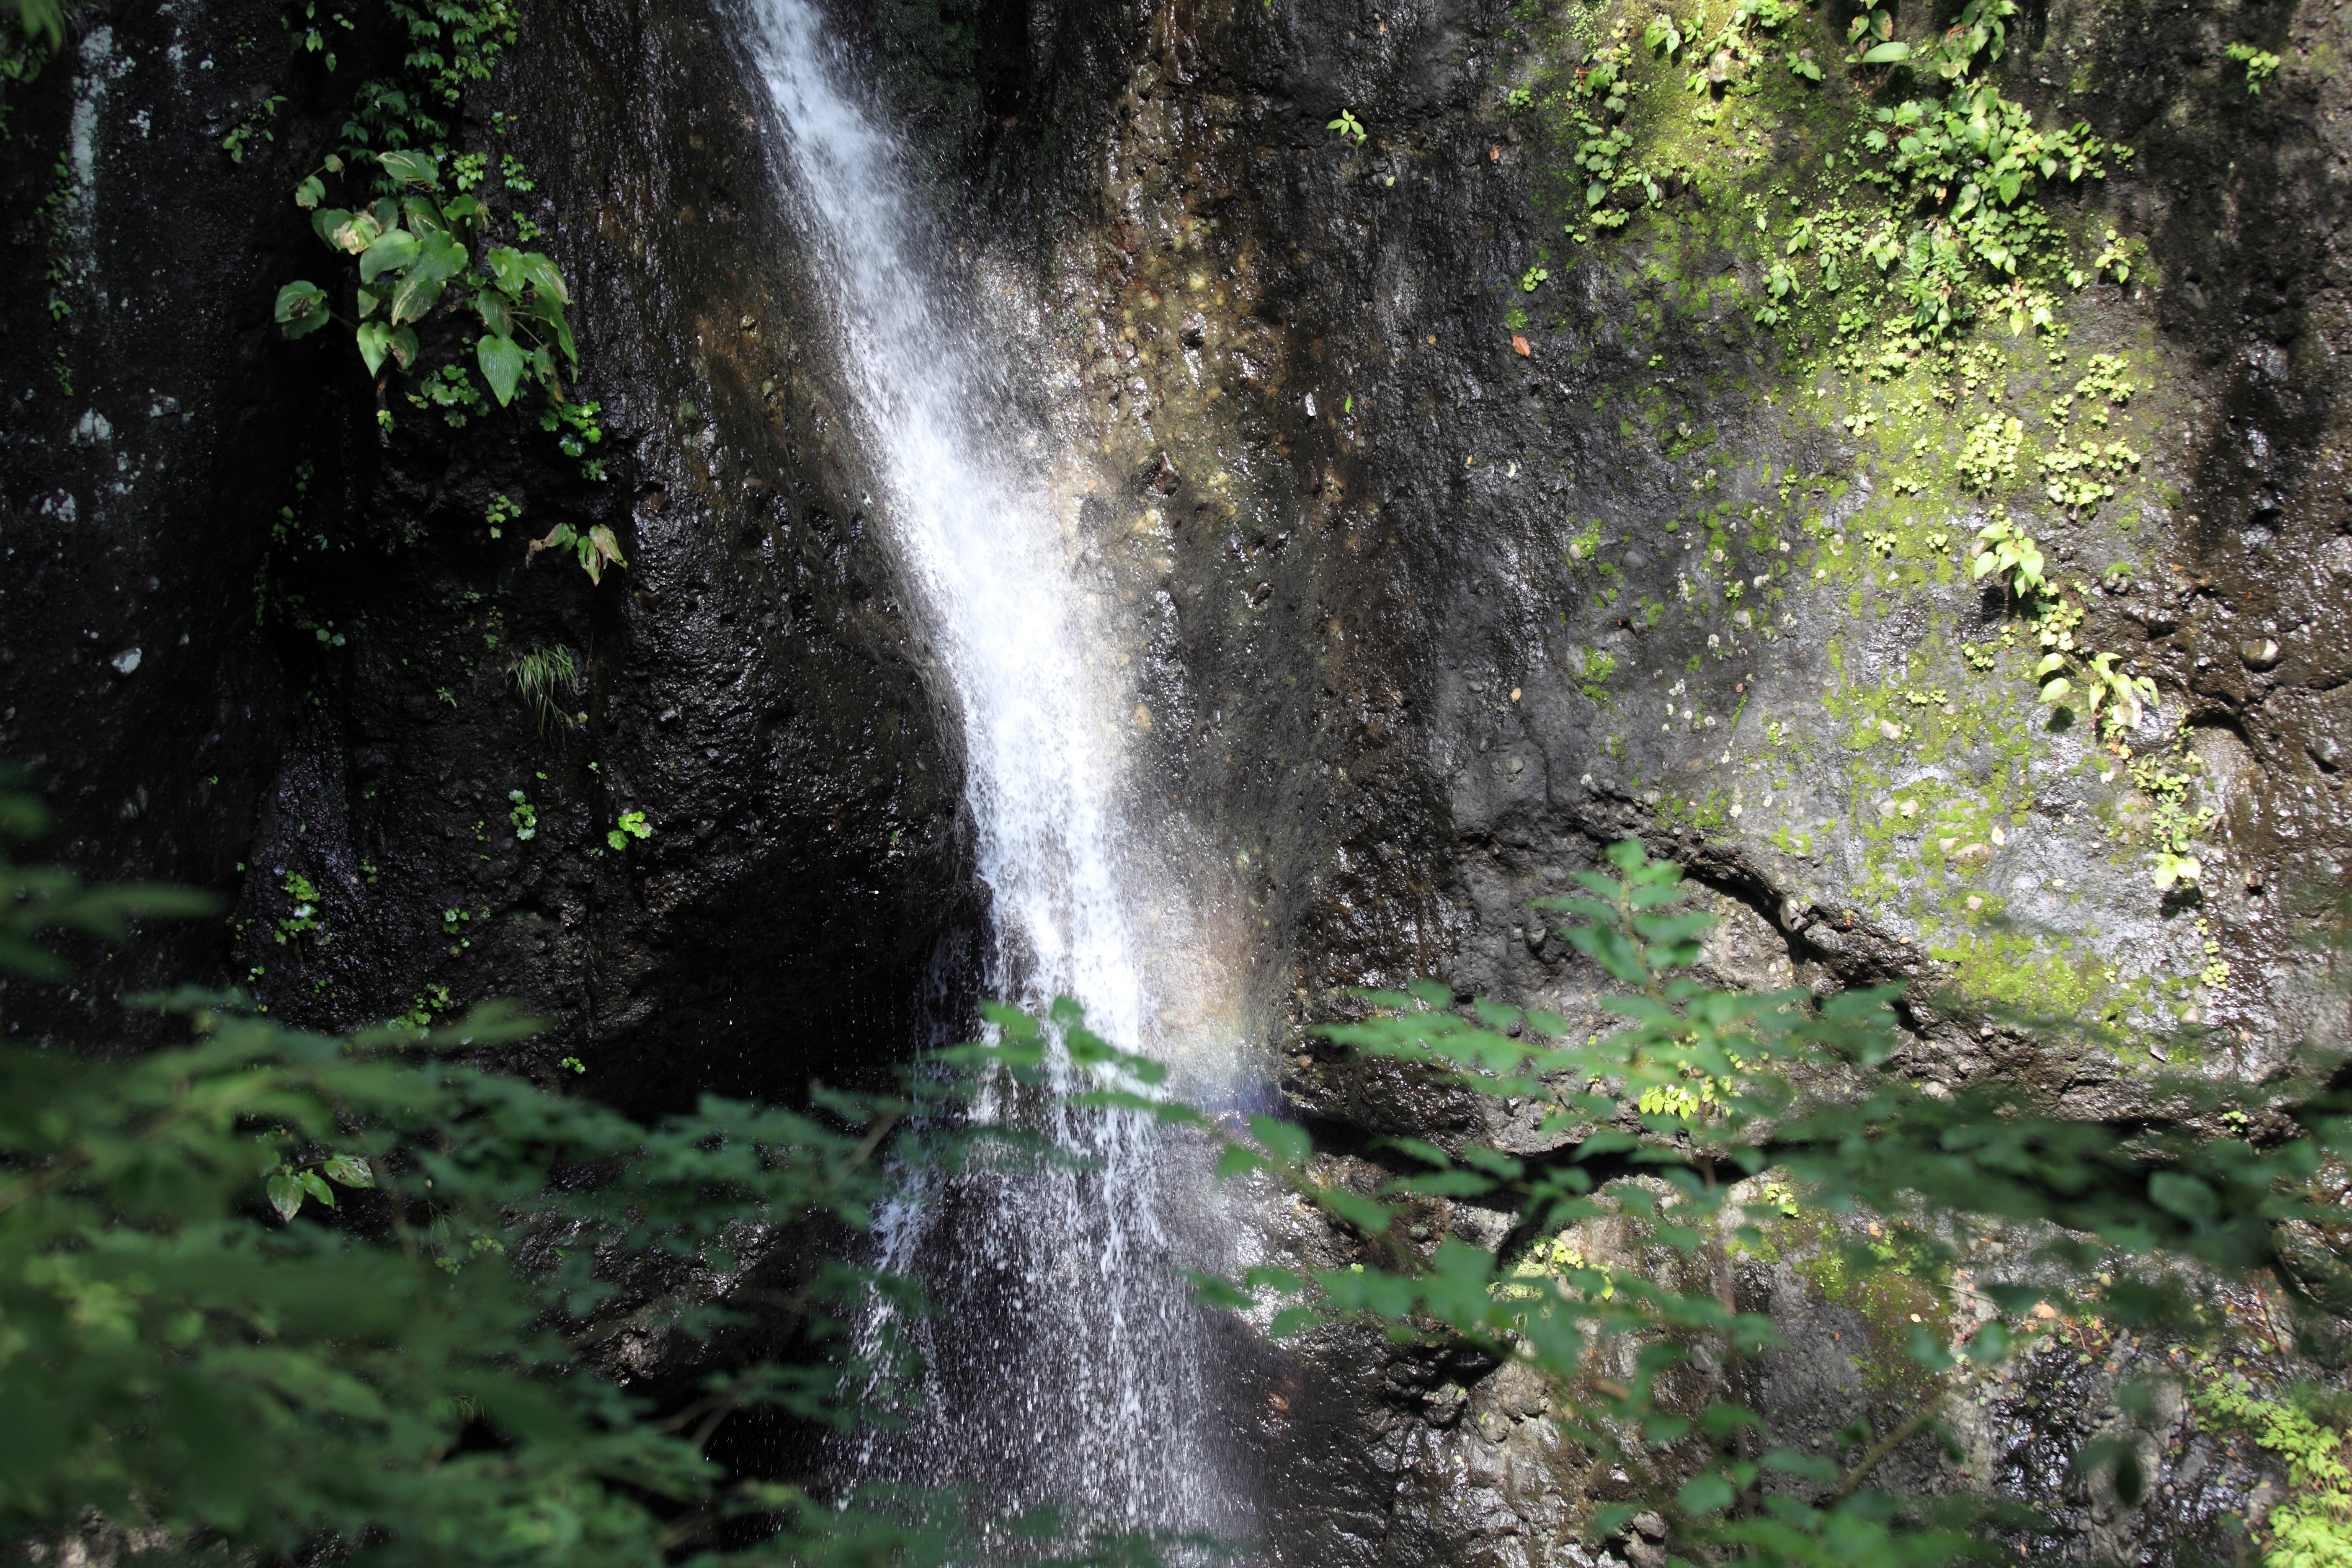
tree, water, forest, waterfall, stream, high, jungle, body of water, rainforest, ravine, 5d, wasserfall, hires, woodland, habitat, markii, water feature, watercourse, hi, res, resolution, ryuushunnotaki, old growth forest